Christian Samuel Barth

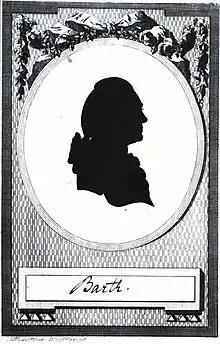
Silhouette portrait of Christian Samuel Barth by Joachim Gottfried Wilhelm Weitlandt-

Christian Samuel Barth (13 January 1735 – 8 July 1809) was a German oboist and composer of the classical period.